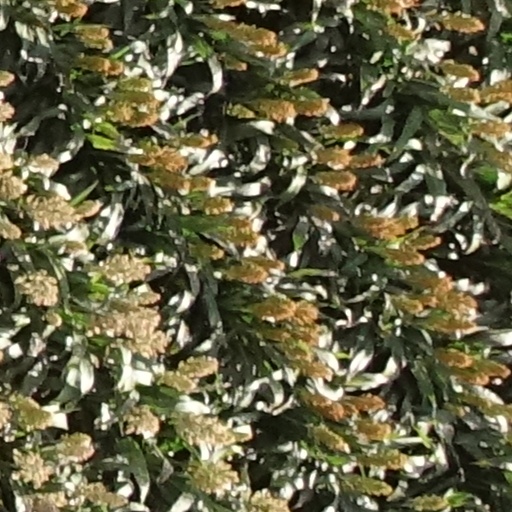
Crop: sorghum